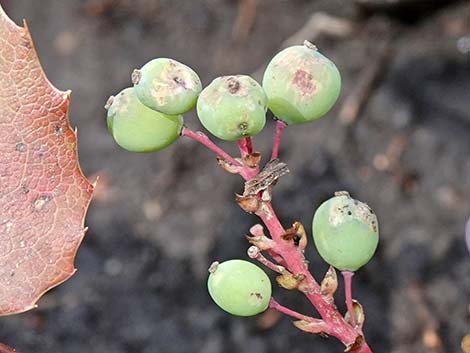
Plant: Grape
Disease: grape black rot